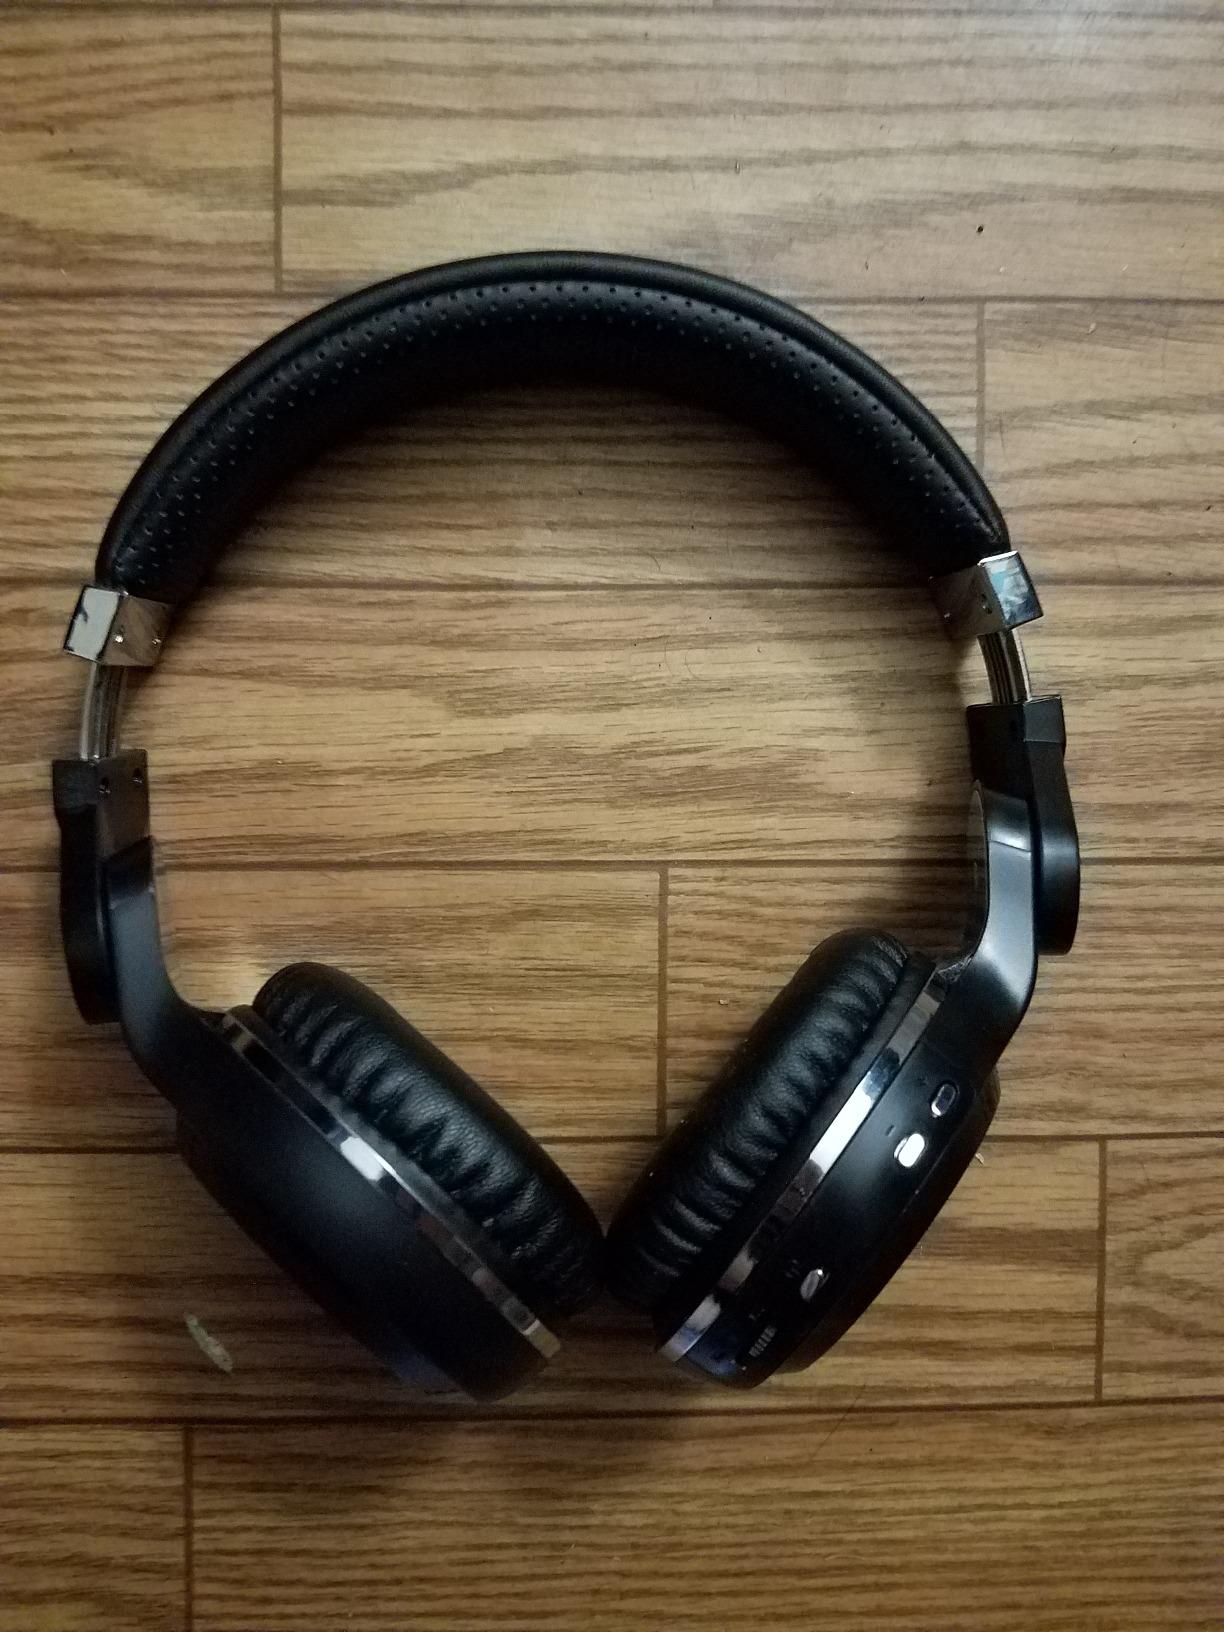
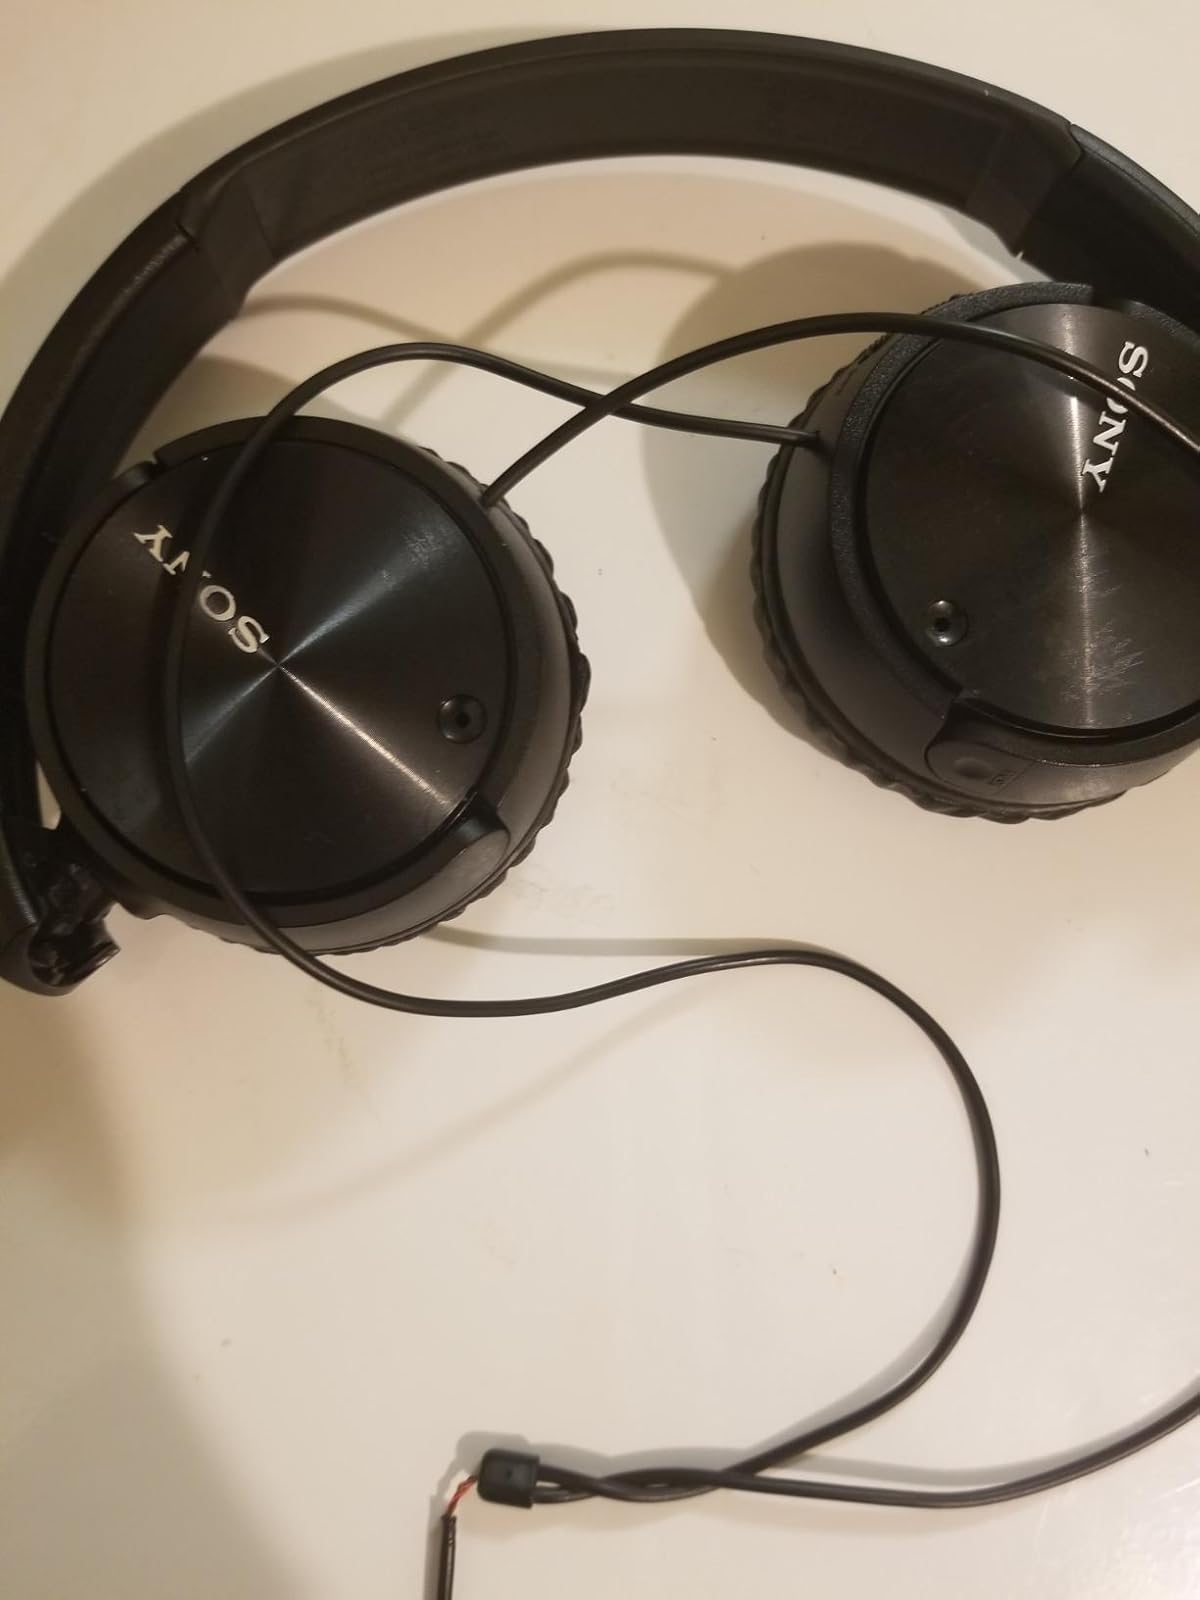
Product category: headphones
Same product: no